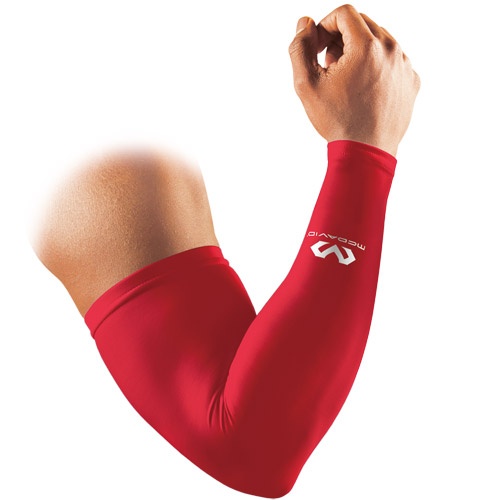
パワーアームスリーブ 2本入り 腕サポーター スポーツ用インナー
McDavid(マクダビッド) M6566 【商品名】 パワーアームスリーブ 2本入り 【サイズ(上腕周囲/cm)】 XS/17-21cm、長さ36cm S/22-27cm、長さ40cm M/28-33cm、長さ43cm 【カラー】 スカーレット(SC) 【特長】 ●腕全体を適圧サポートするアームスリーブ ●抜群の軽さ・ストレッチ性・フィット性を備えたhDcファブリック ●筋肉のブレ・疲れを抑え、動きを安定化 ●ひとクラス上の汗・体温コントロール ●腕をつたう汗を素早く吸収・拡散 ●適度なコンプレッションで筋肉の疲労を軽減 ●hDc機能搭載(劣化しない吸汗・速乾機能) ●究極の薄さ(0.63mm)、フィット性 ●UVカット 99%以上
Brand: PROSHOP SPORTEC
Category: Sporting Goods > Athletics > Volleyball > Volleyball Protective Gear